Colton Gillies

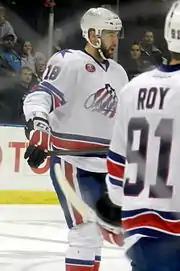
Gillies during his tenure with the Rochester Americans.

That summer he was selected in the first round of the NHL draft by the Minnesota Wild, who traded up three spots in the draft in order to pick Gillies 16th overall. Gillies was named captain of the Blades during the 2007-08 season and again represented his country at the 2008 World Junior Championships in the Czech Republic where he helped Canada to its fourth consecutive gold medal at the tournament.